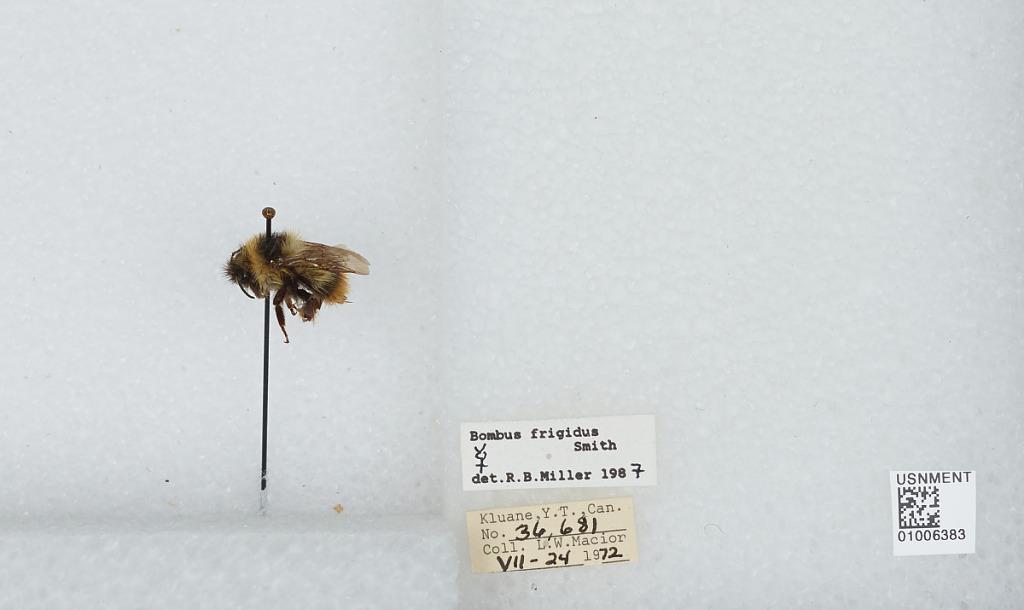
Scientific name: Bombus (Pyrobombus) frigidus Smith
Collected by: L. Macior
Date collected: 1972-7-24
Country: Canada
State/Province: Yukon Territory
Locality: Kluane
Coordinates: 60.75, -139.5
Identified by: Miller, R. B.